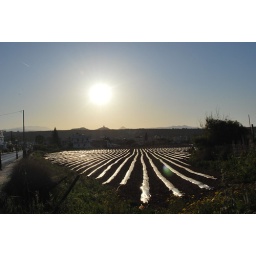
A water melon field near Heraklion, Crete. Taken straight into the sunset.